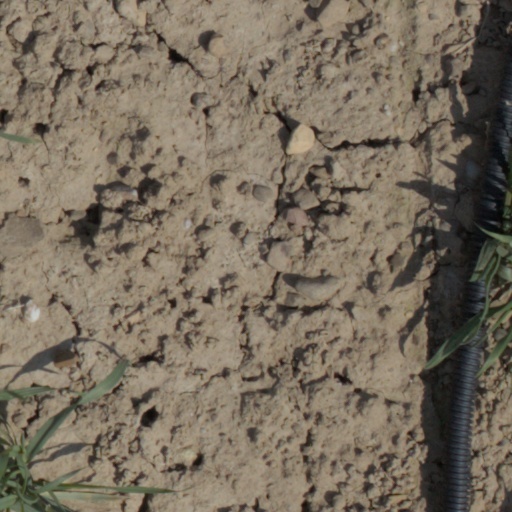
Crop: wheat